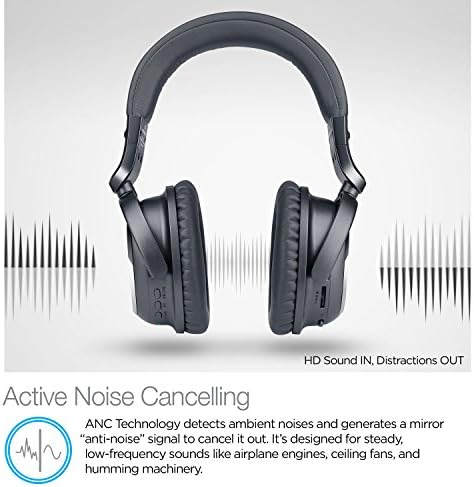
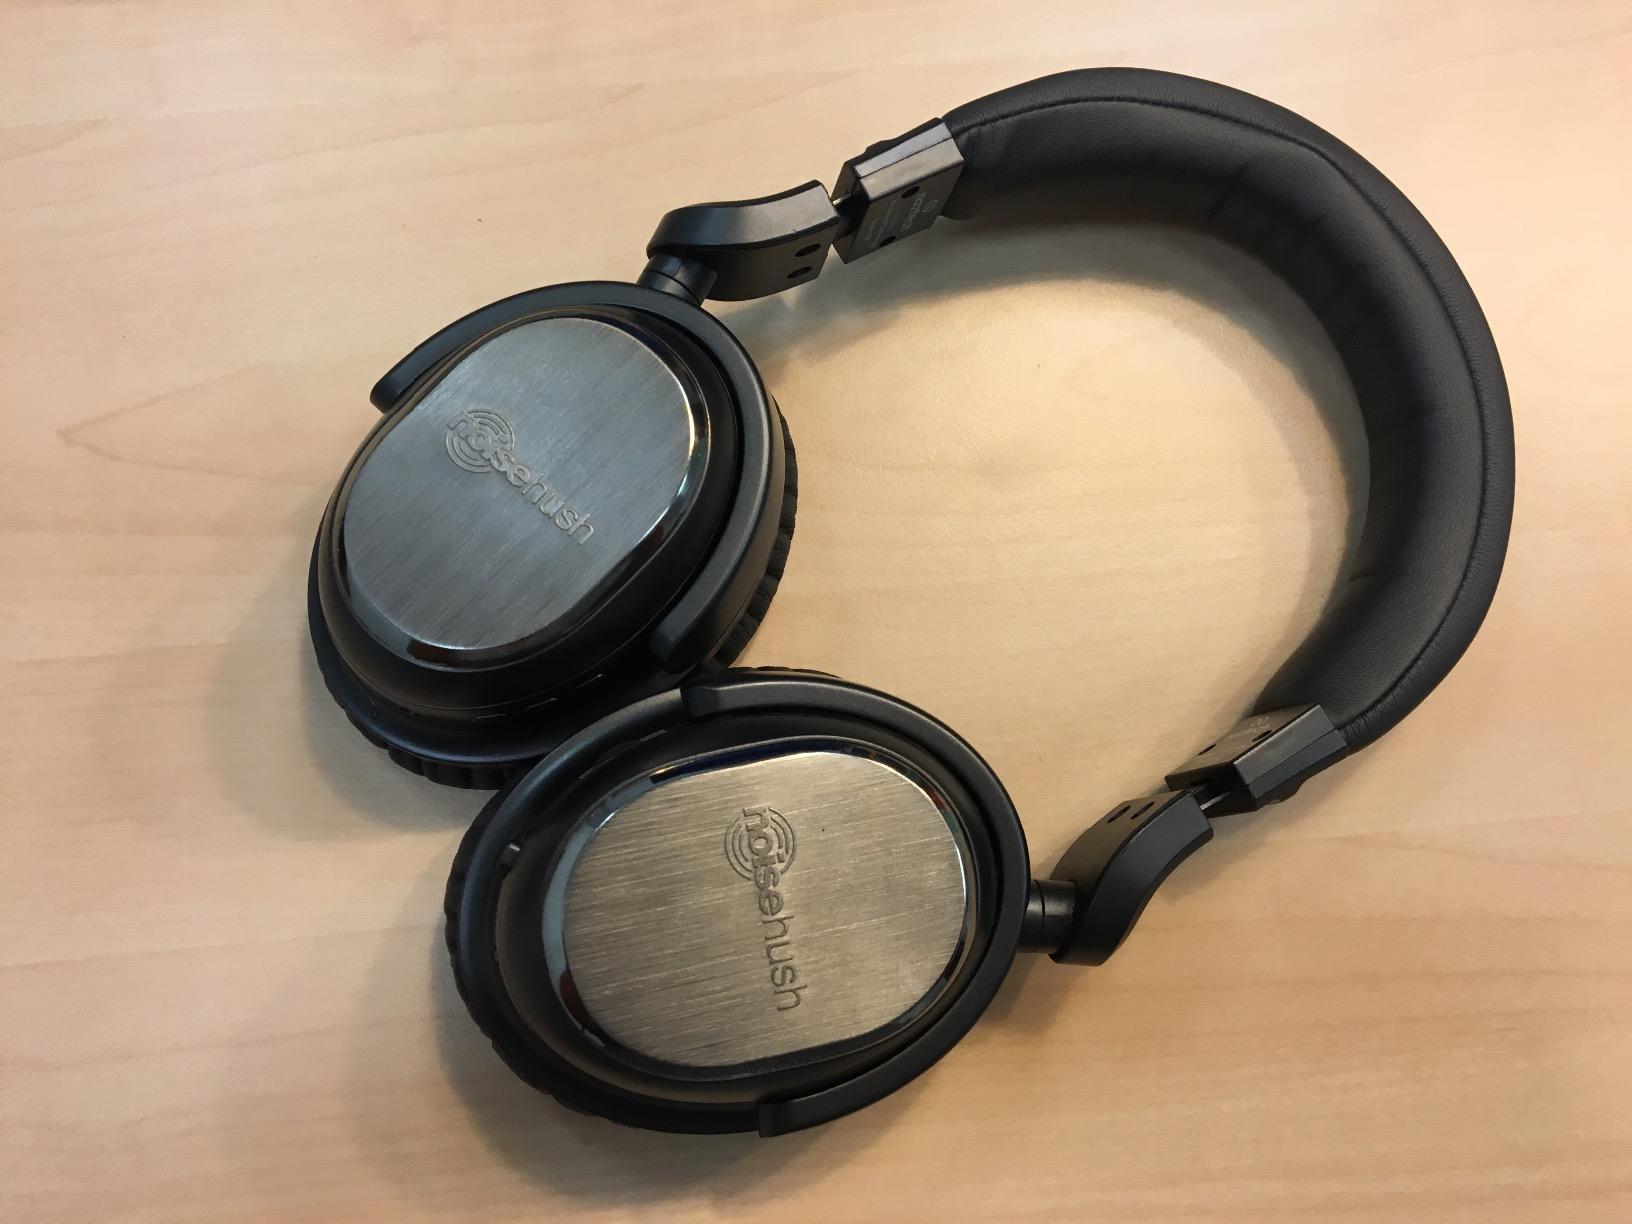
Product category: headphones
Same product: yes